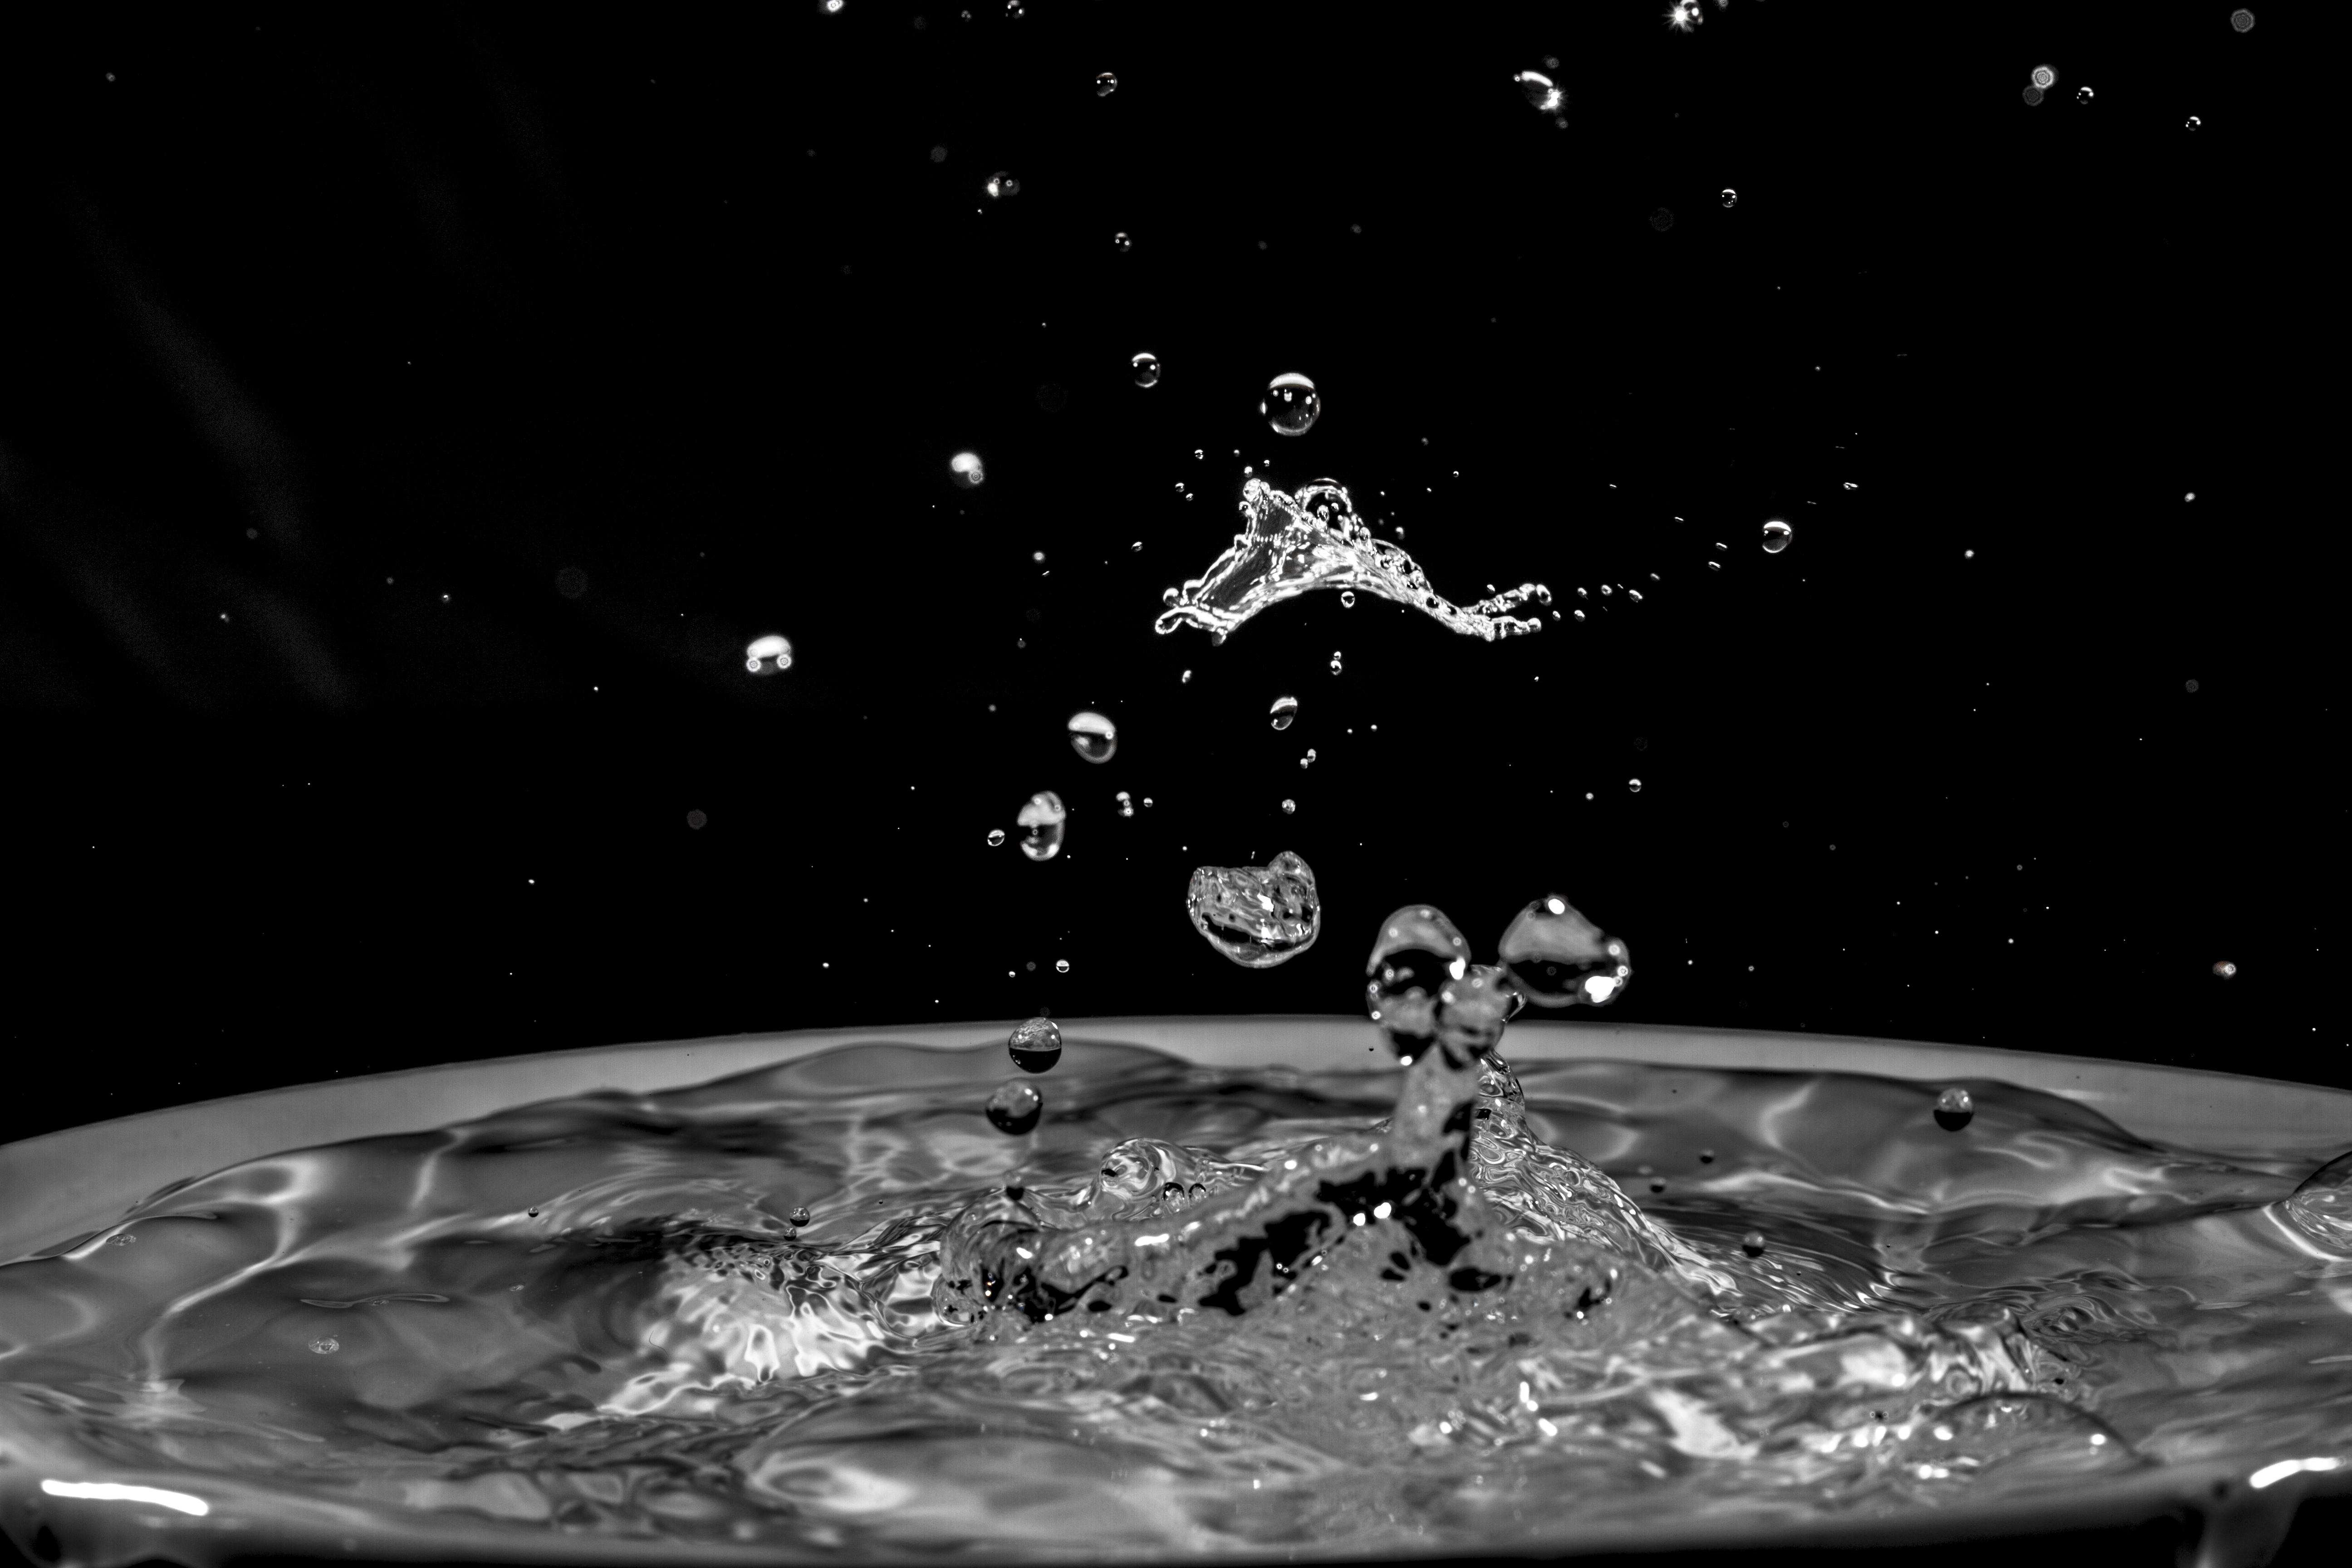
water, snow, drop, black and white, night, photography, darkness, monochrome, uk, peterborough, macro photography, monochrome photography